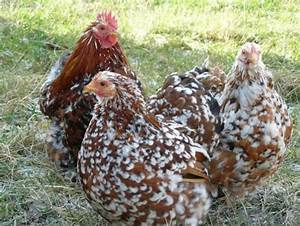
Label: gallina